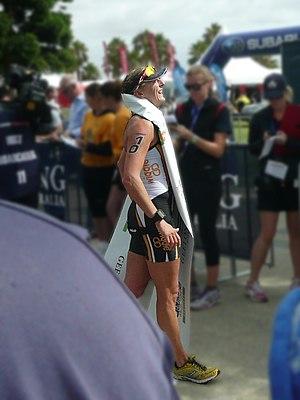
Laura Siddall, née le 10 septembre 1980 à Nottinghamshire, est une triathlète professionnelle anglaise, vainqueur sur distance Ironman, championne d'Europe de triathlon longue distance.